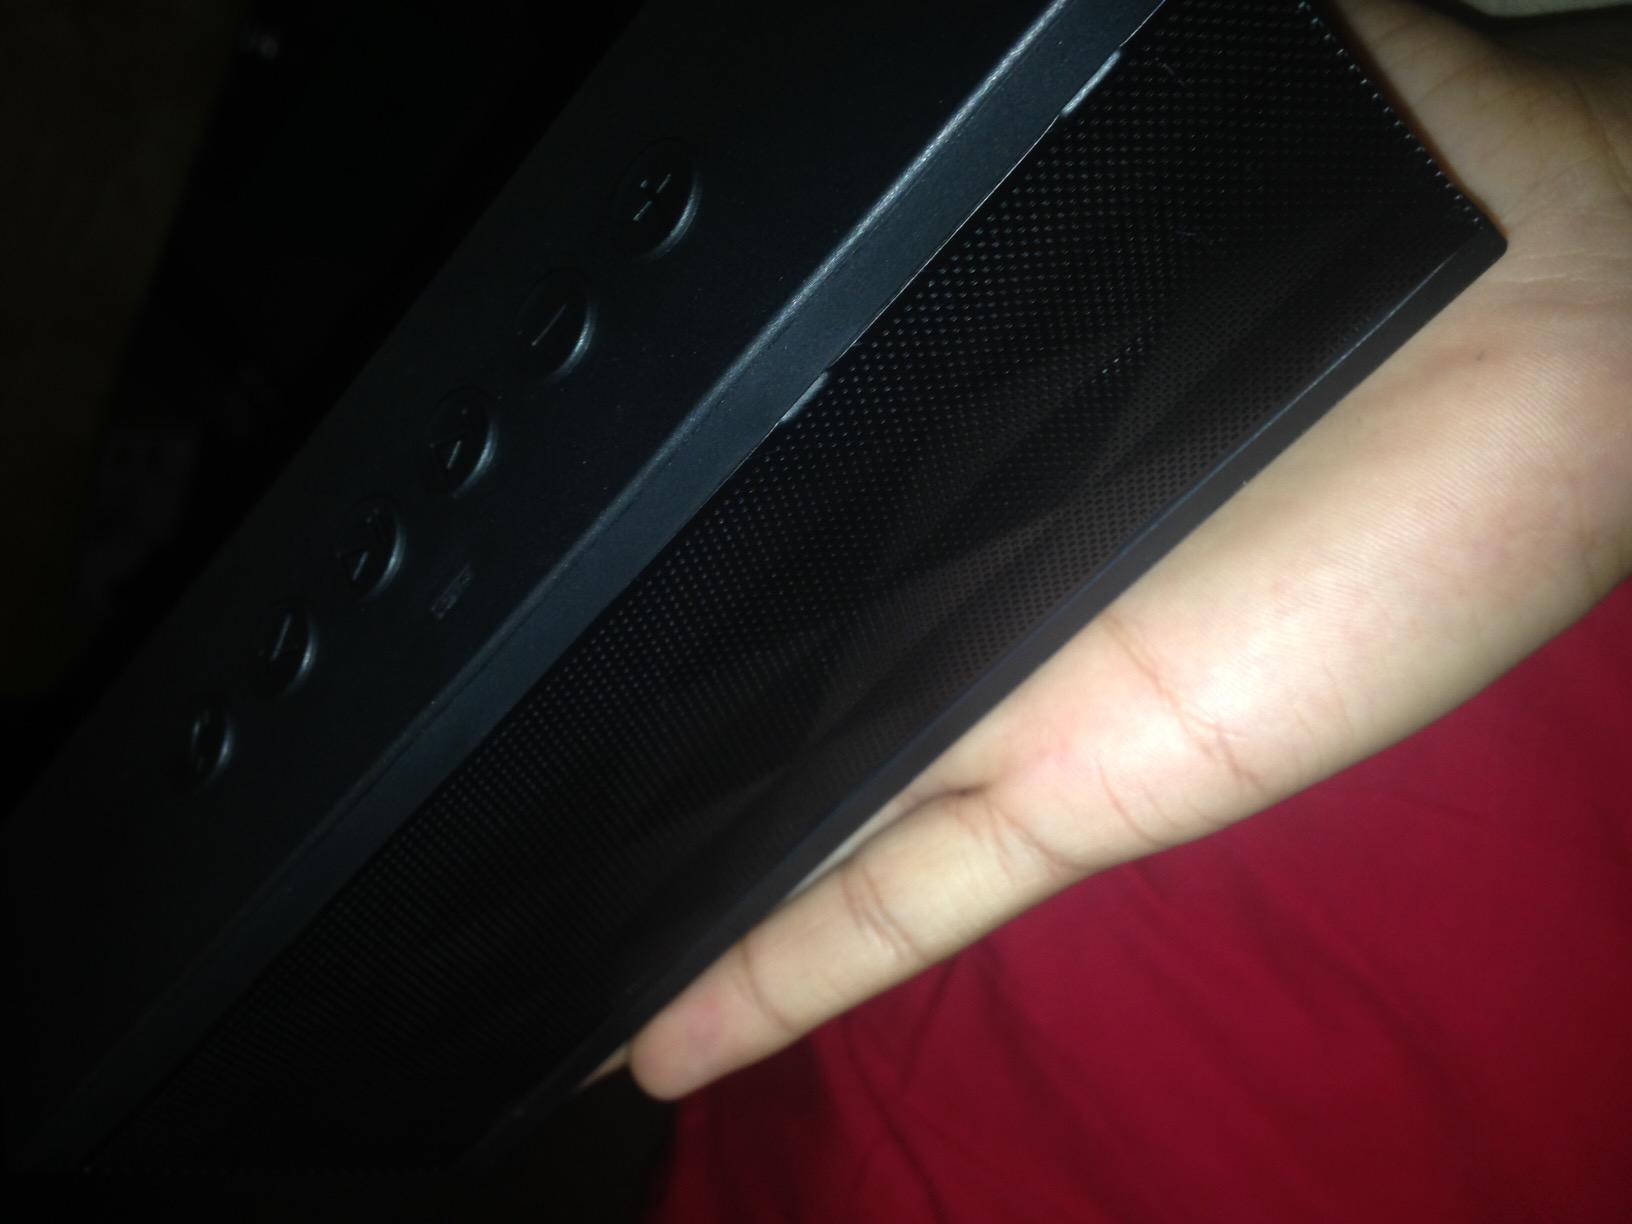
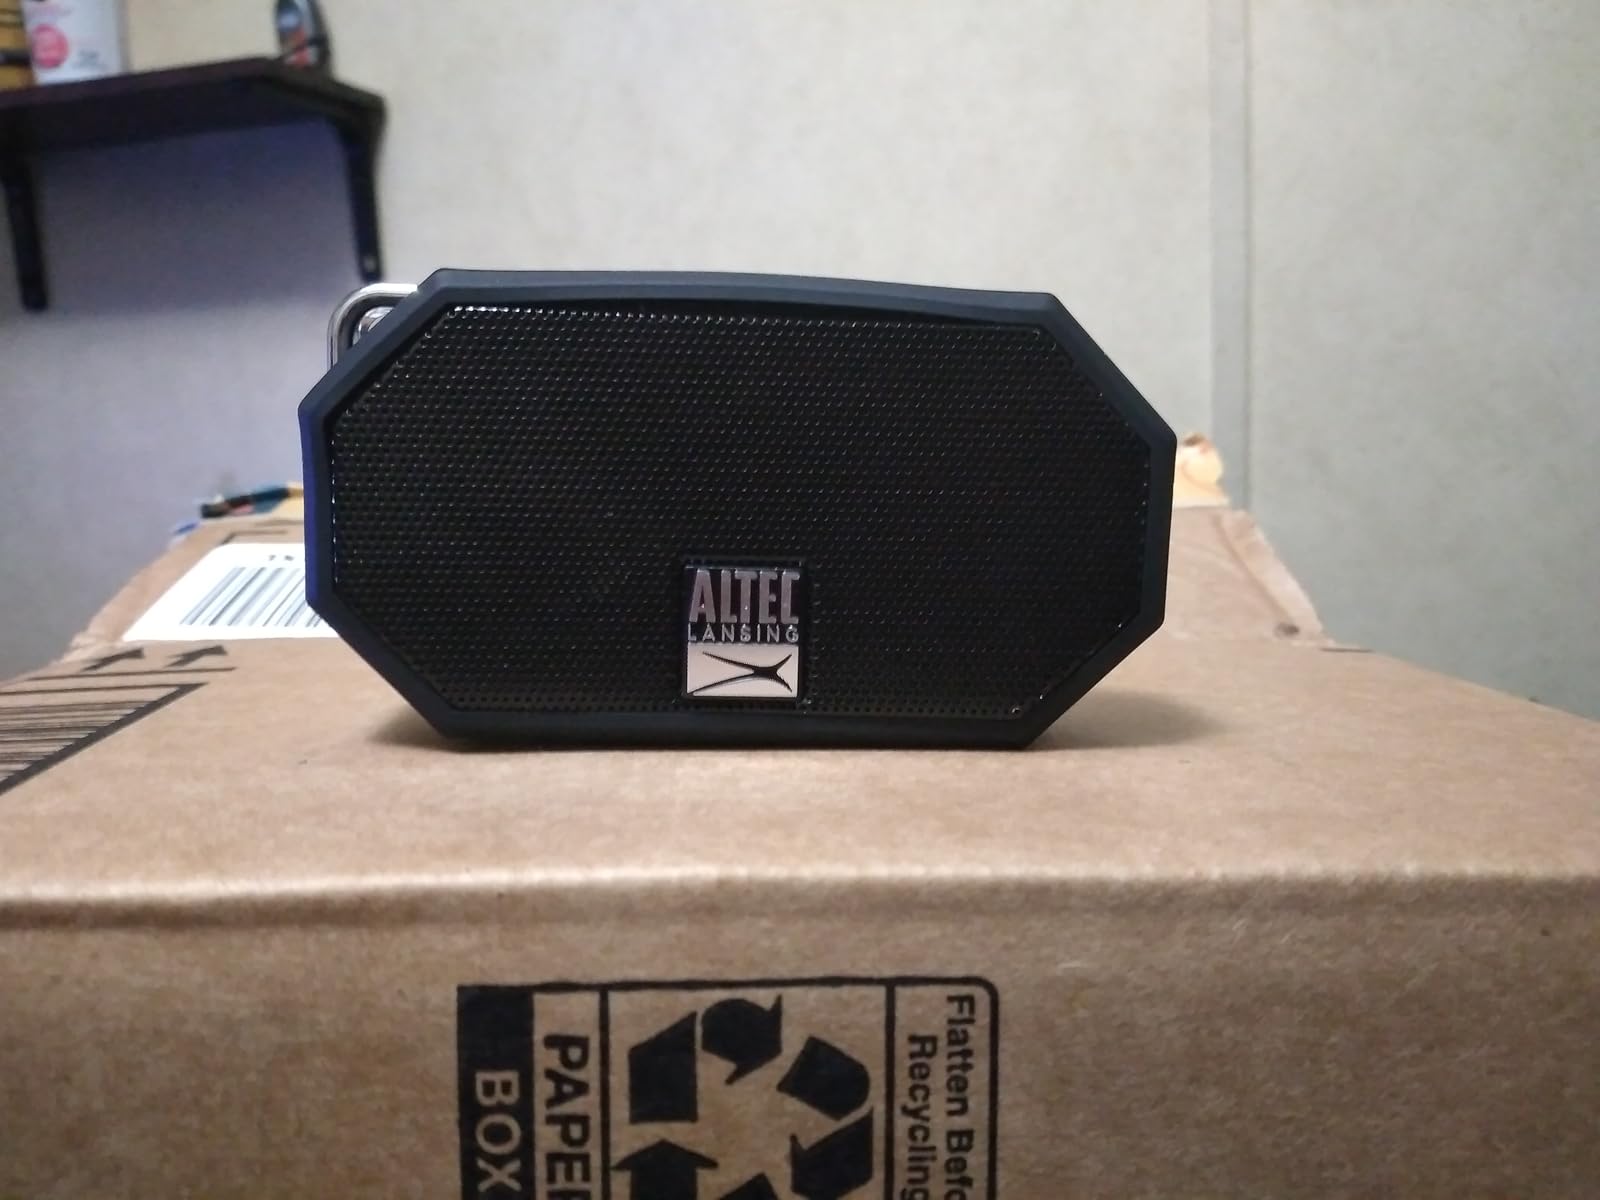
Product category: speaker
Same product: no